Long Branch Saloon

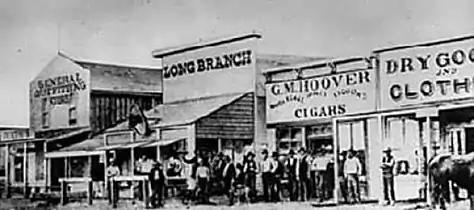
The Long Branch Saloon in Dodge City, Kansas, 1874

The saloon was built as the result of a wager between cowboys and soldiers playing ball. Bets were placed and if the cowboys beat the soldiers, the soldiers agreed to provide building materials to construct a saloon.